Idaho State Bengals football

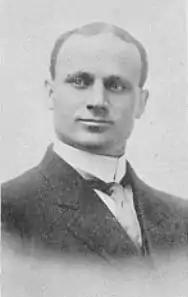
Harvey Holmes, coach (1909–14)

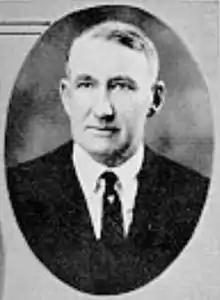
Ralph Hutchinson, coach (1920–27)

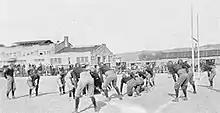
Hutchinson Field, circa 1924

Detail about the team's early facilities is lacking. Before the 1922 season, there was a shared athletic field used by the football, baseball, and track programs, with "practically no provision for the comfort of spectators."